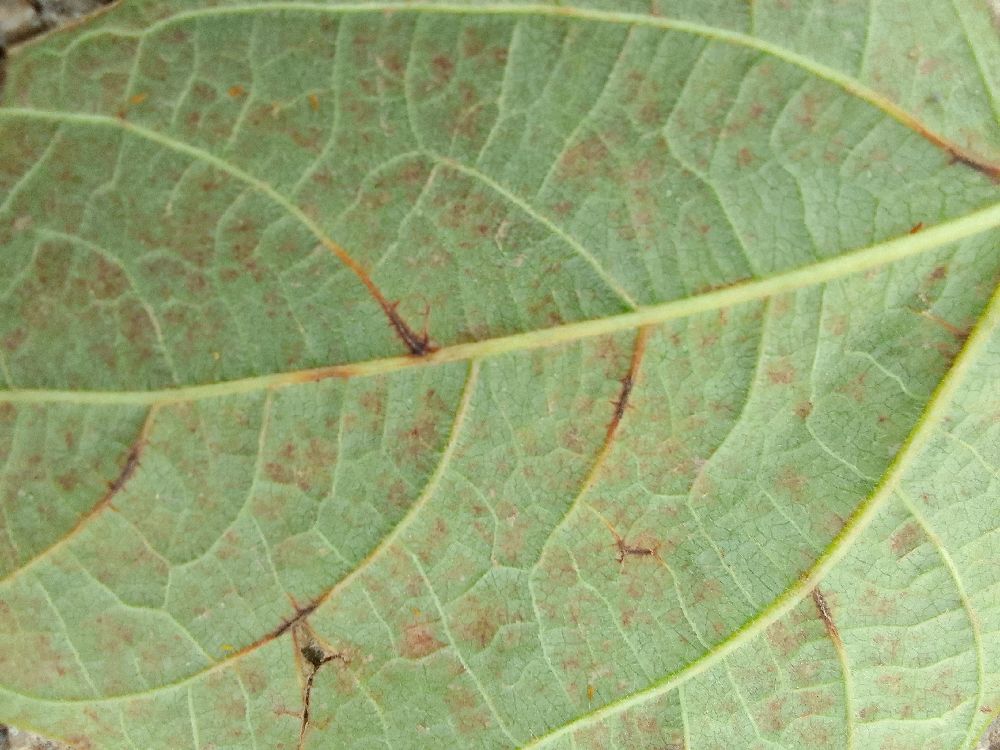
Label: anthracnose